Taxila

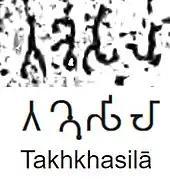
The name for the city of Taxila (Pāli Brahmi:), as it appears on the Heliodorus Pillar inscription, circa 100 BCE

In ancient times, Taxila was known as in Sanskrit (per IAST) and as in Pali. The city's Sanskrit name translates to "City of Cut Stone" or "Rock of Taksha" in reference to a story in the "Ramayana" that states that the city was founded by Bharata, the younger brother of the Hindu deity Rama, and named in honour of Bharata's son, Taksha.